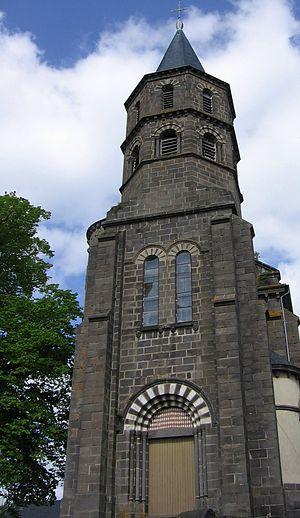
Olby est une commune française située dans le département du Puy-de-Dôme, en région Auvergne-Rhône-Alpes. Elle fait partie de l'aire urbaine de Clermont-Ferrand.